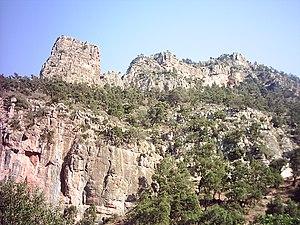
La région de l'Oriental est l'une des douze régions du Maroc instituées par le découpage territorial de 2015.
La région de l'Oriental était l'une des seize régions du Maroc avant le découpage territorial de 2015.